Theocracy (video game)

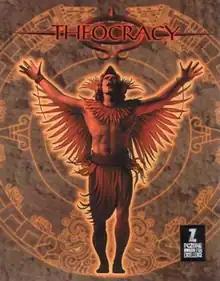
Cover art

Theocracy is a real-time strategy game for the PC developed by Philos Laboratories and published by Ubi Soft in 2000. The game takes place in Mexico and Central America in the 15th century. The player controls a tribe in this region, and has 100 years to prepare for a Spanish invasion by expanding their territory across the Central American map, by conquest, or by allying and trading with other tribes.